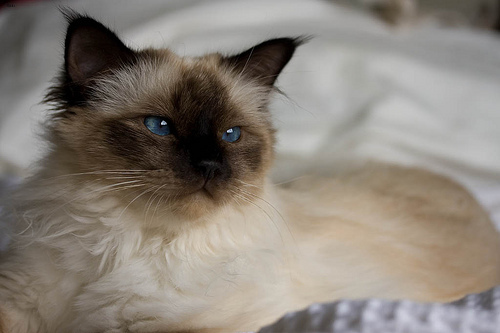
Breed: birman